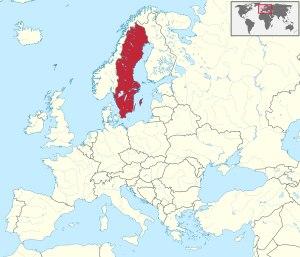
Cette liste commentée recense la mammalofaune en Suède. Elle répertorie les espèces de mammifères suédois actuels et celles qui ont été récemment classifiées comme éteintes. Cette liste comporte 105 espèces réparties en dix ordres et 31 familles, dont quatre sont « en danger », trois sont « vulnérables », sept sont « quasi menacées » et six ont des « données insuffisantes » pour être classées.